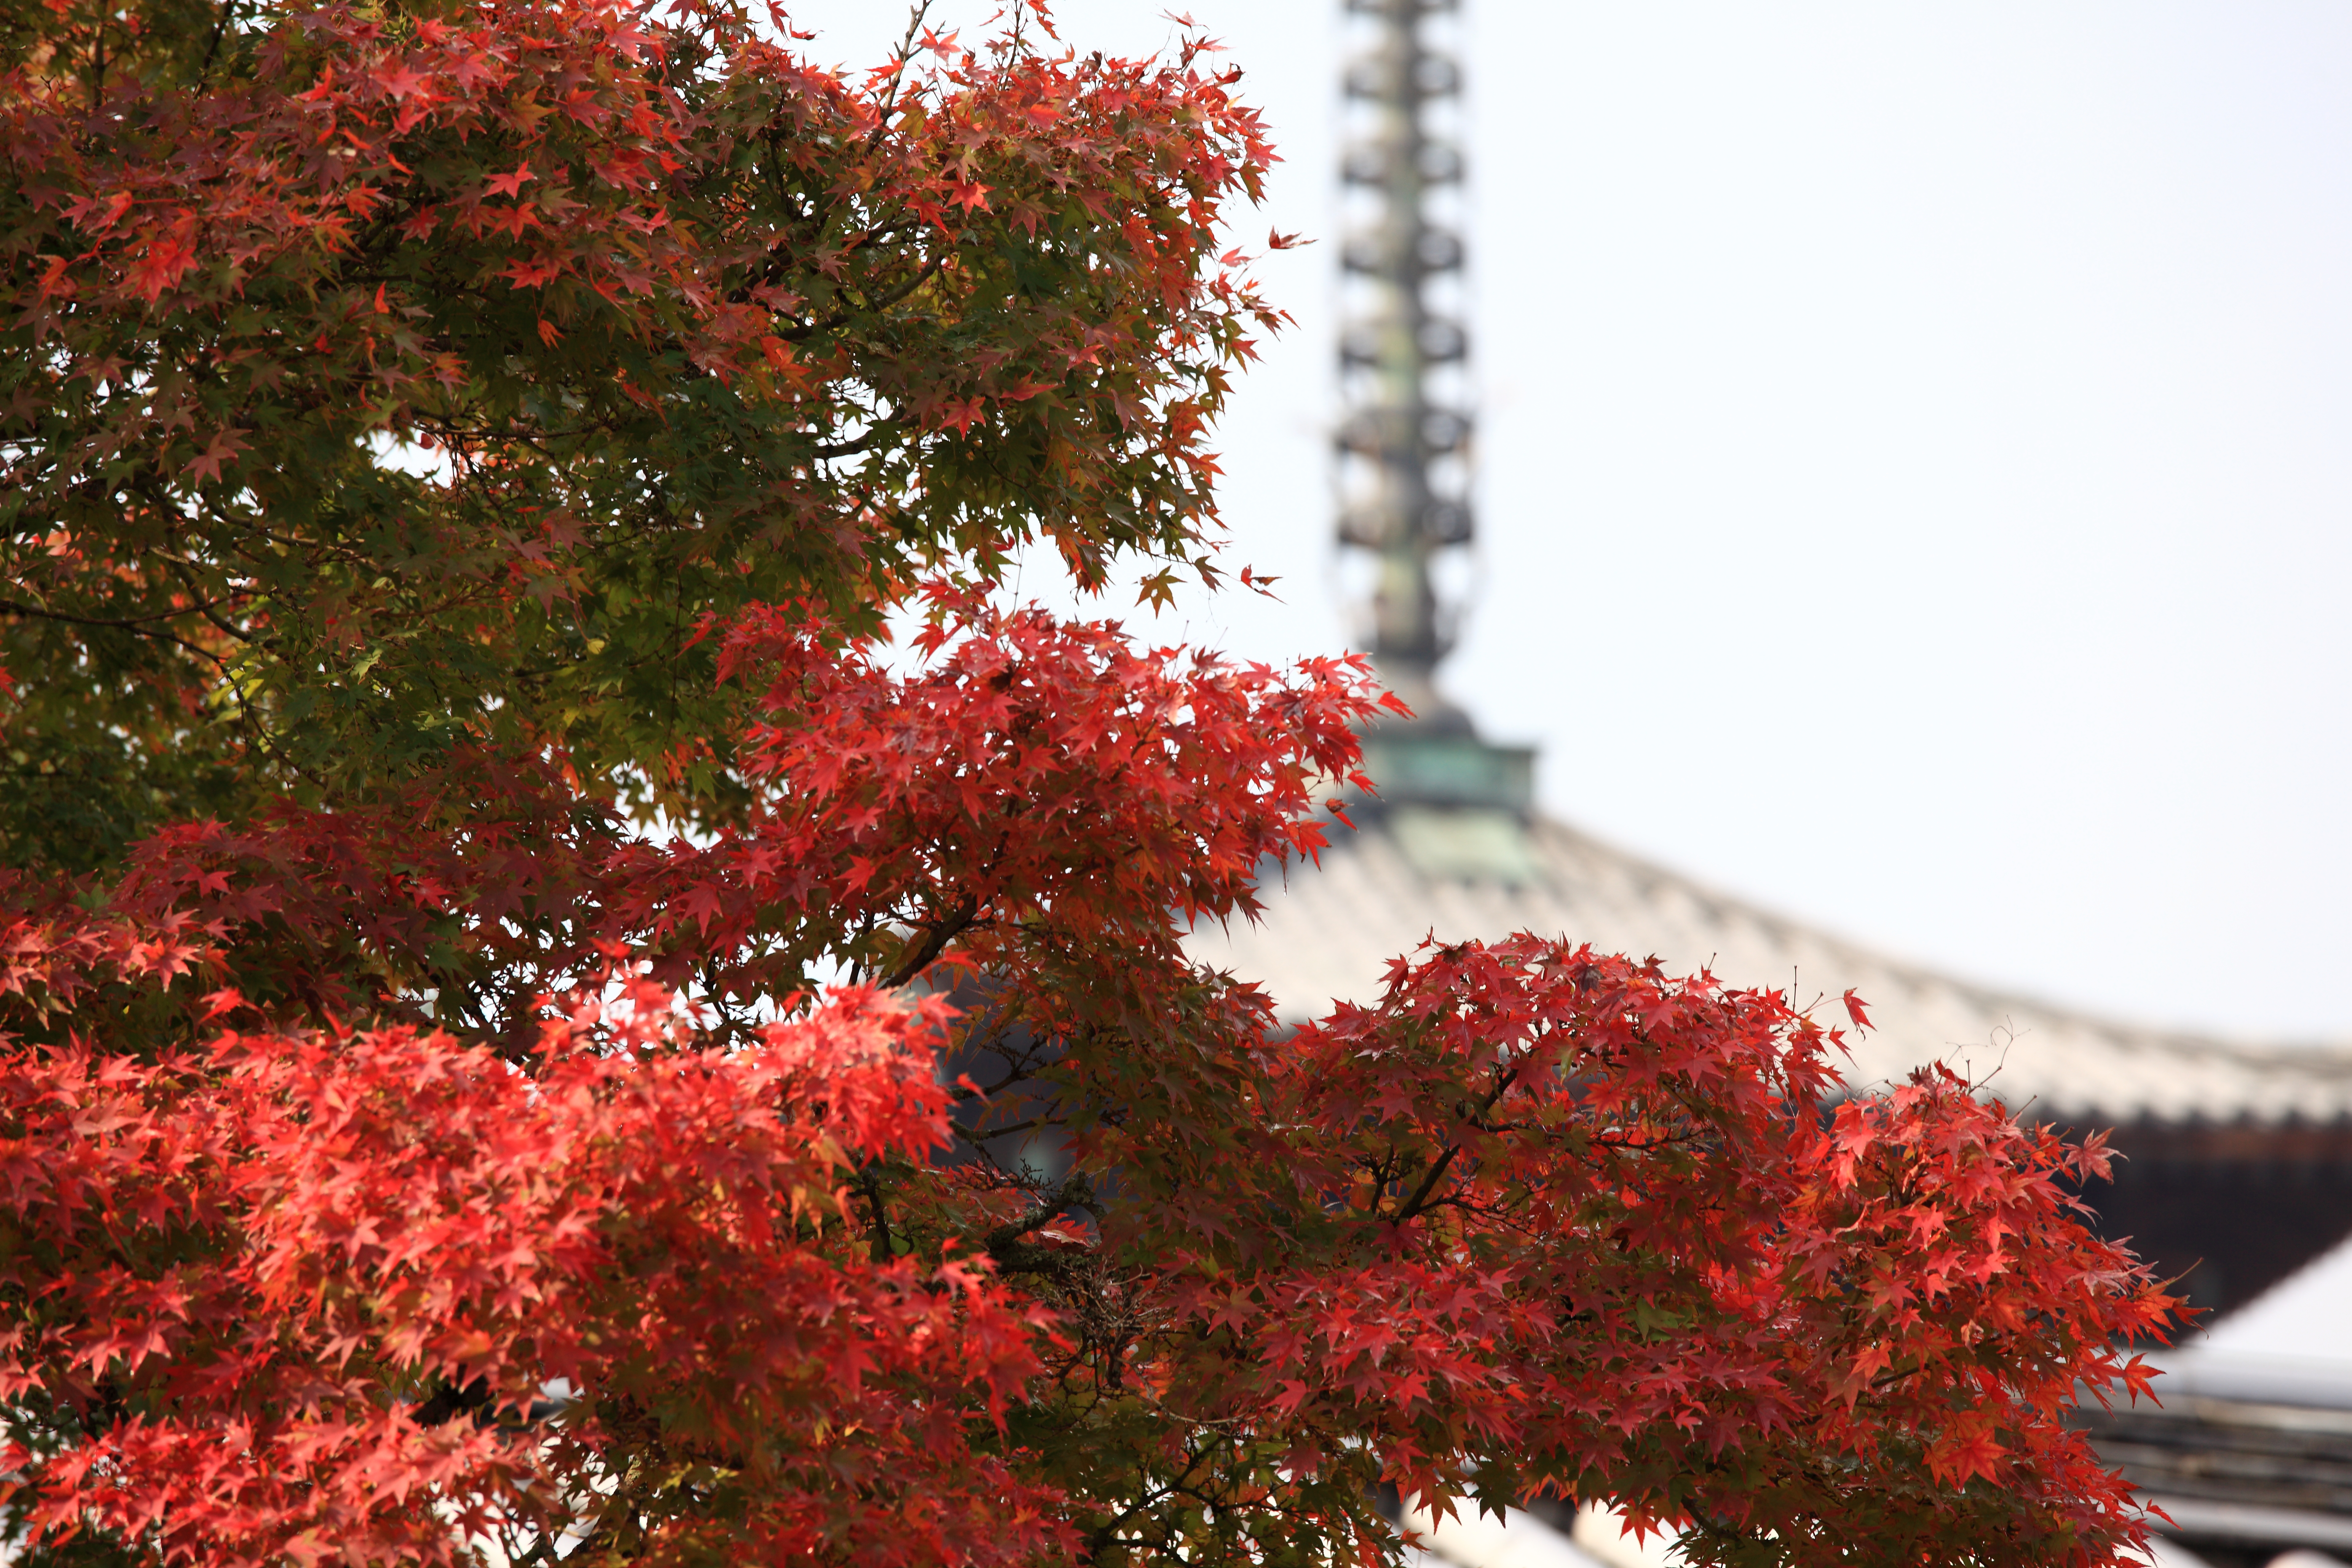
tree, branch, plant, leaf, flower, high, red, autumn, season, maple tree, temple, shrub, nara, 5d, hires, rowan, markii, hi, res, resolution, houryuuji, flowering plant, woody plant, land plant